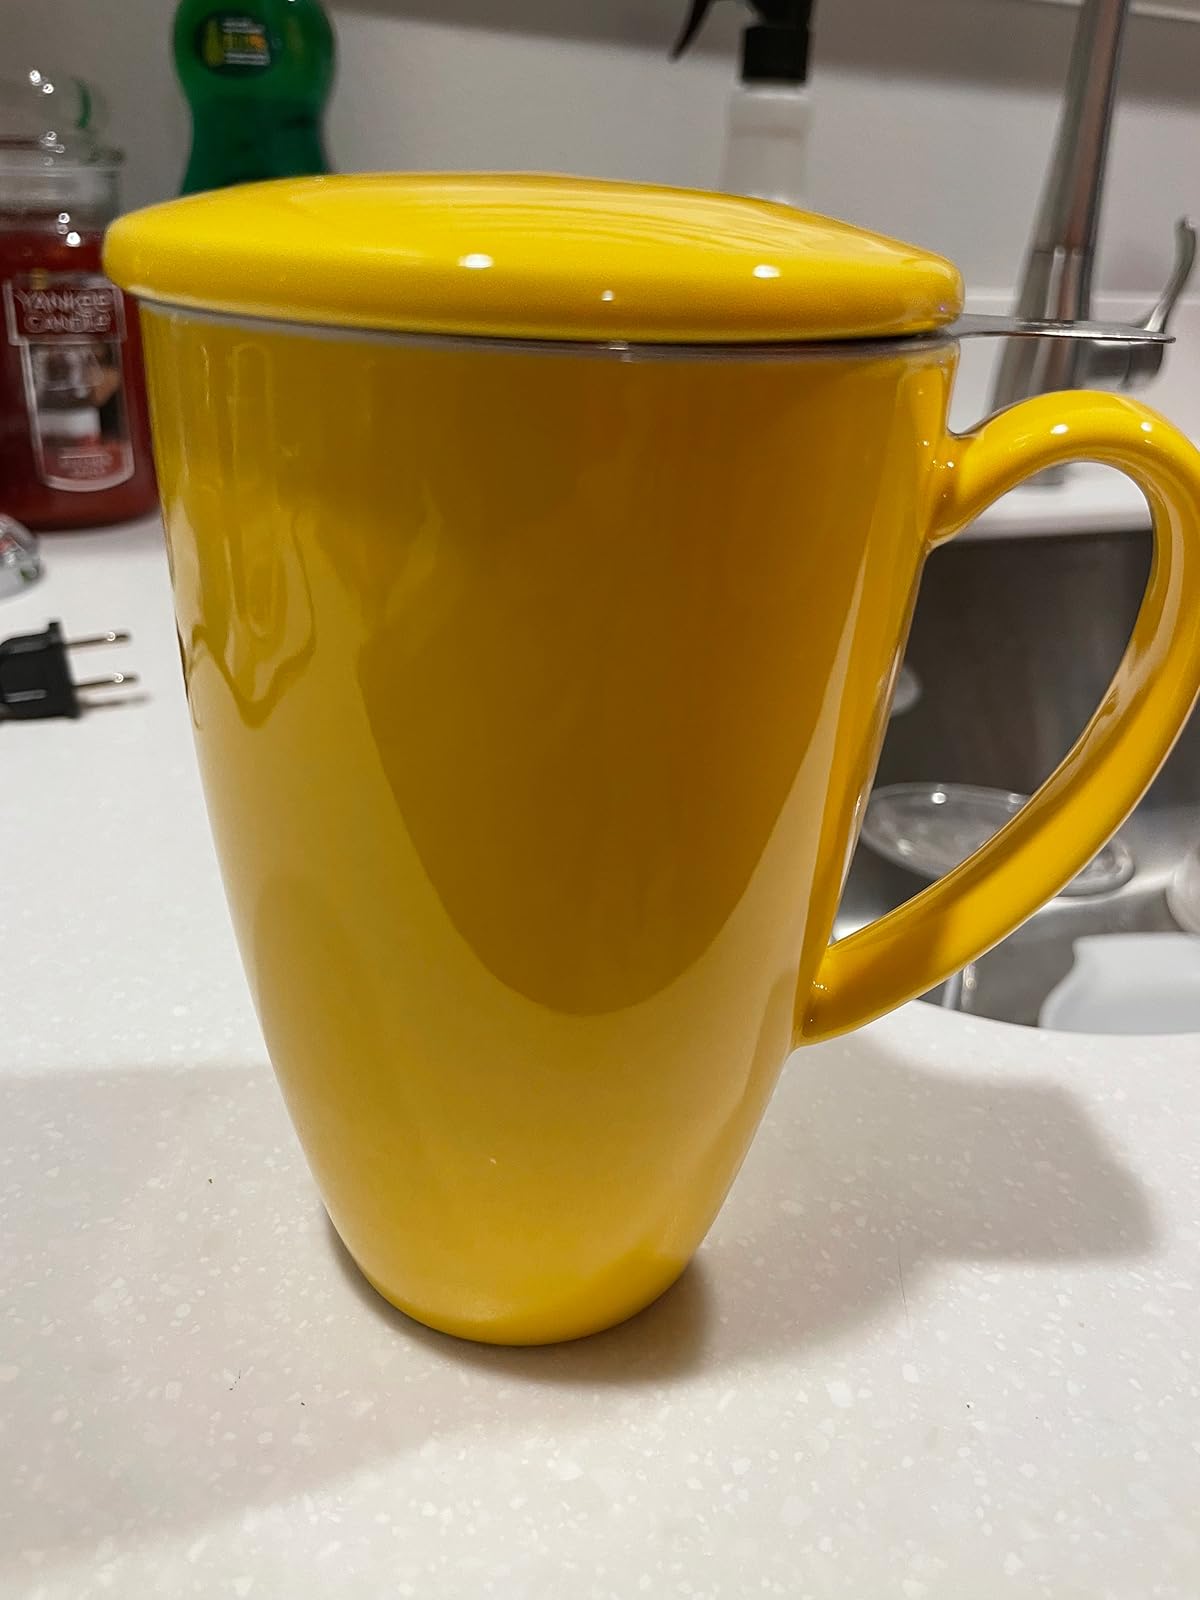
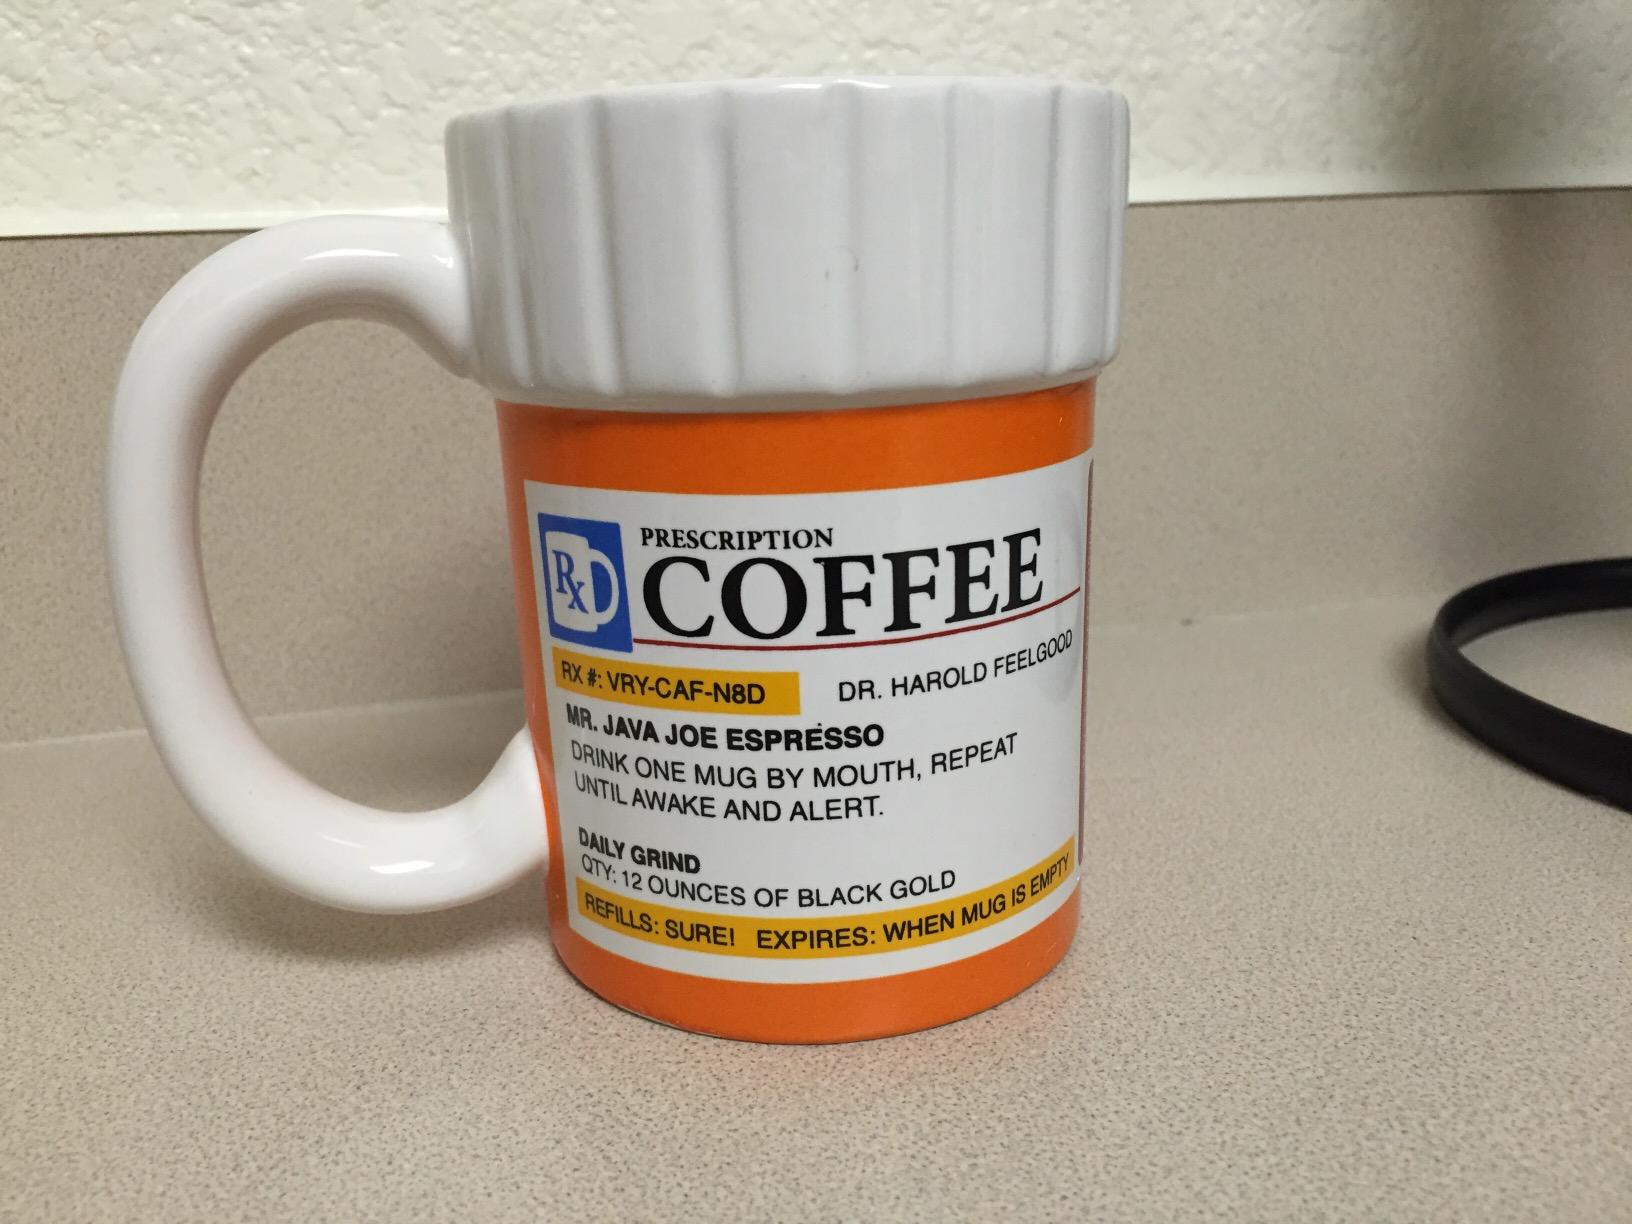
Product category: items_mug
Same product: no